Love Hard

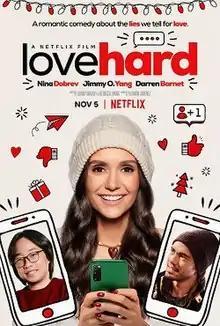
Official release poster

Love Hard is a 2021 American romantic comedy film directed by Hernán Jiménez and written by Danny Mackey and Rebecca Ewing. Starring Nina Dobrev, Jimmy O. Yang, and Darren Barnet, the film follows a young woman who travels to her online crush's hometown for Christmas but discovers she has been catfished. It was produced by Wonderland Sound and Vision and filmed in Vancouver from October to November 2020. It released by Netflix on November 5, 2021.